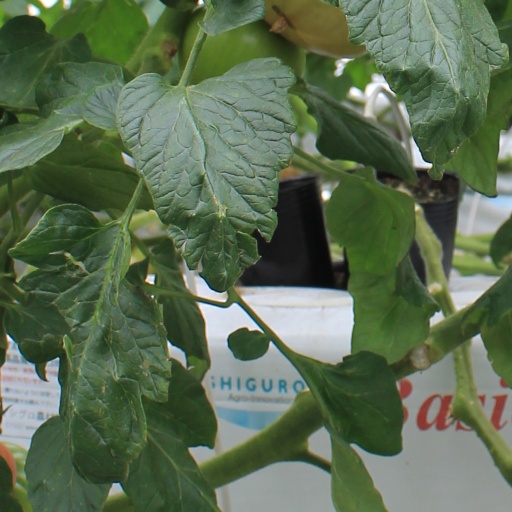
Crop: tomato